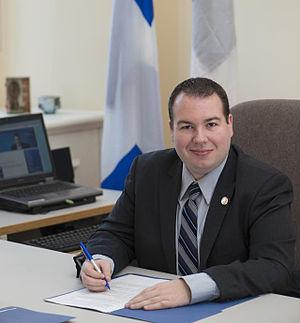
Photo de Dave Turcotte député de l'Assemblée nationale du Québec